Vai Malandra

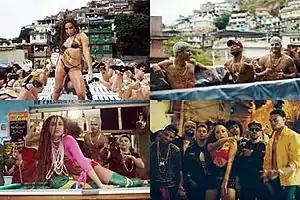

The official music video was shot by director Terry Richardson in Rio de Janeiro on August 20, 2017. The shooting of the video took around 30 hours and was composed of about 120 people, including camera men, producers, and extras. About 60 of the extras were residents of the Vidigal favela, who were hired exclusively for the shooting. Anitta chose to shoot the video in the Vidigal favela because she wanted to present part of what funk carioca, baile funk, its beats, and its universe is to global audiences. When asked about the video, Anitta stated she's "very happy with the result of 'Vai Malandra'. It's a video to showcase [her] roots. [She] came from the favela and enjoyed the sun on the slab, the dances and all of that joy. [She is] an interpreter of funk carioca and [she] defends [her] culture with pride".